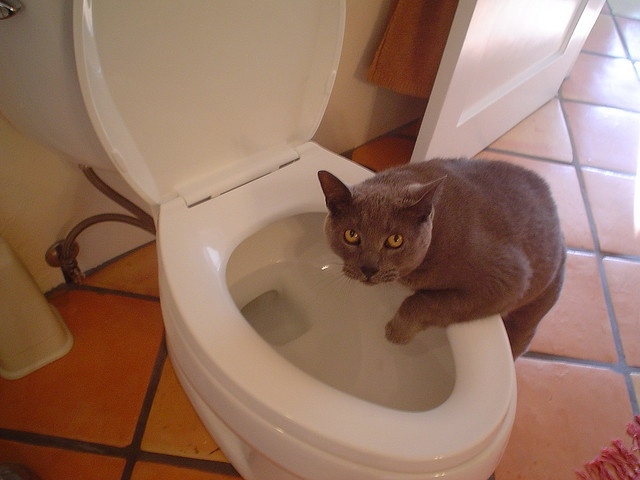
A cat on its hind legs leaning over a toilet.
A gray cat standing on the side of a toilet seat.
A cat hanging from a toilet seat looking at the camera.
a close up of a cat on a toilet
there is a cat that is drinking out of the toilet